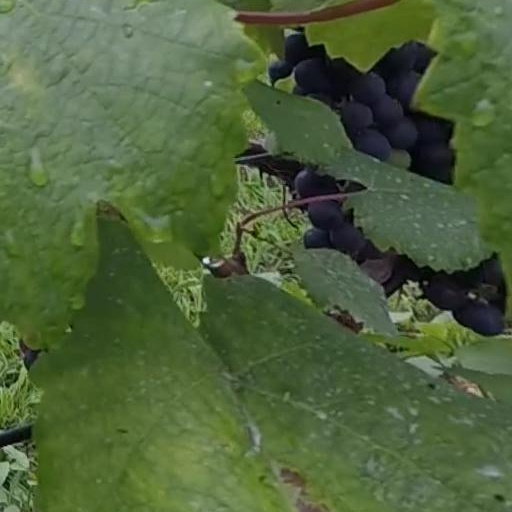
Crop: grape